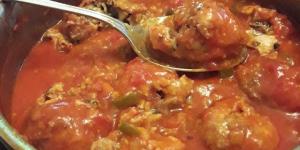
albondigas de ternera en salsa de tomate casera